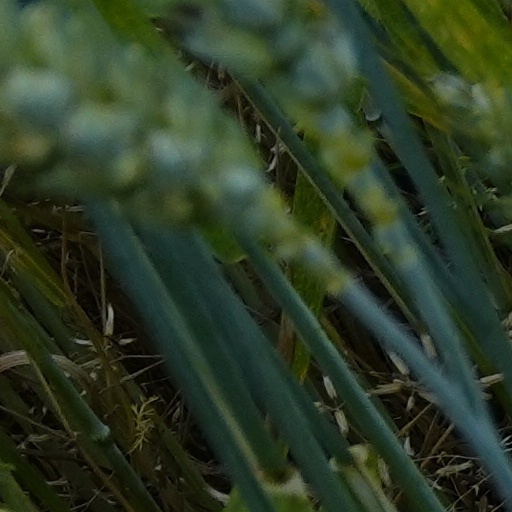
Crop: wheat